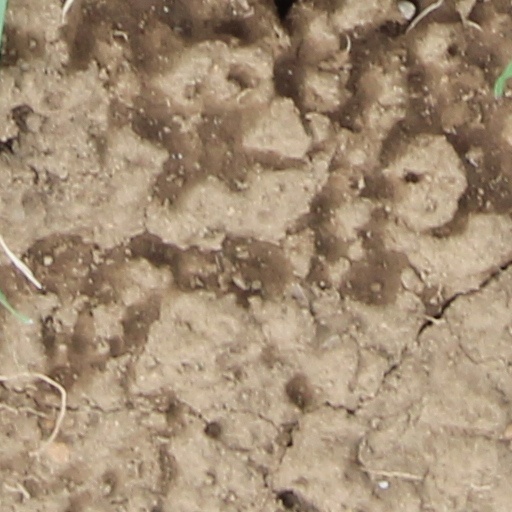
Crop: wheat